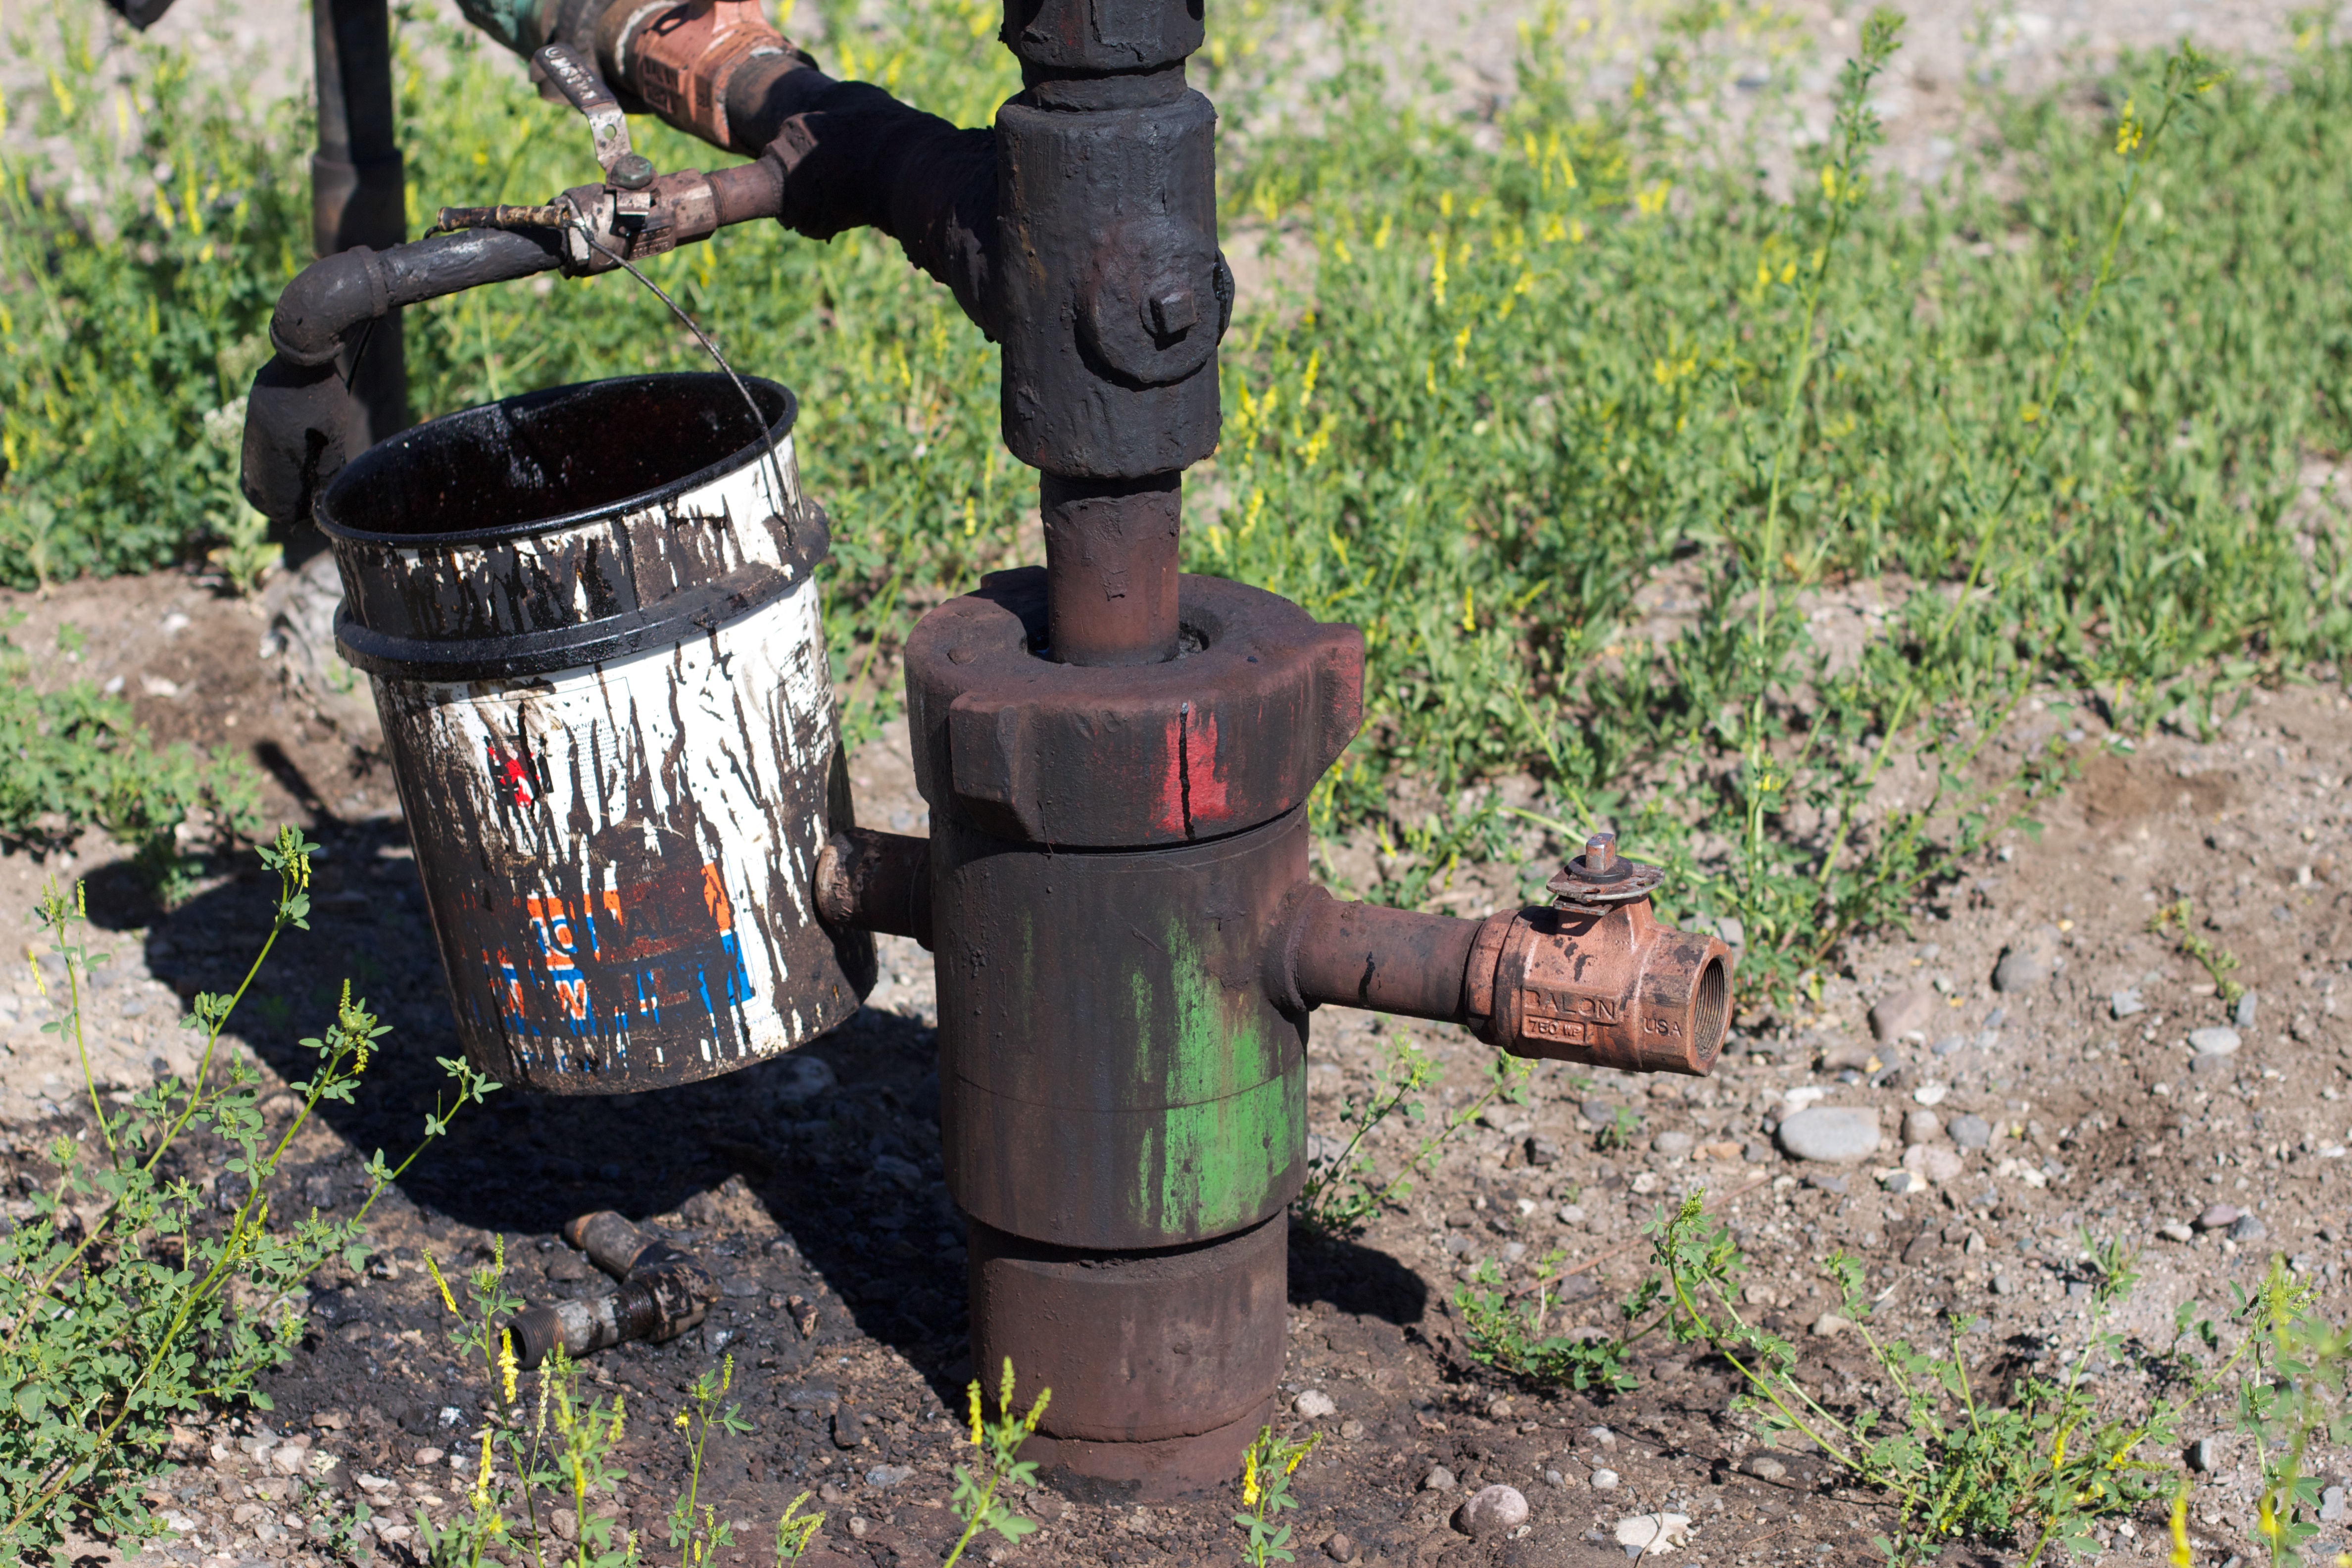
lawn, soil, odyssey, wyoming, man made object